Robey & Co

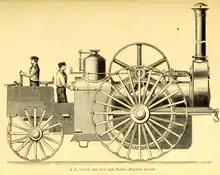
Taplin Lincoln Traction Engine 1862

An early report of a Robey portable engine was in July 1855 when the Stamford Mercury reported "Messrs. Robey and Scott, of St. Rumbold's lane Foundry, on Monday 1st sent off for the Crimea a tenhorse power high pressure portable steam-engine. It single-cylinder engine, and ……would be adapted to bear the rough usage it will have to encounter. It understood that to be put to the various purposes and to supply the troops with bread."